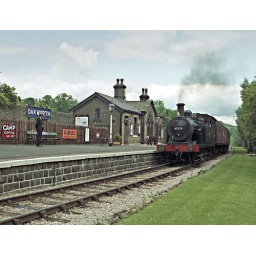
In de zomer van 1993 brachten mijn vrouw en ik de vakantie door in Engeland. We bezochten diverse museumlijnen.